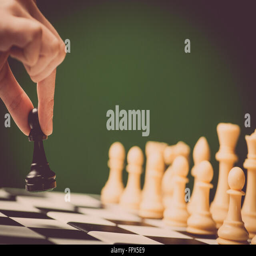
close - up image of a chess board with chess pieces and a human hand